Bruderschaft des Kreuzes

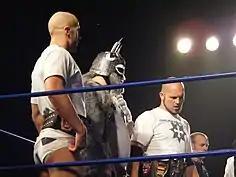
Castagnoli (left) and Ares (right) as the Campeones de Parejas in April 2010, with Tursas (center)

Bruderschaft des Kreuzes (BDK) (German for "Brotherhood of the Cross", commonly abbreviated to BDK) was a professional wrestling stable in the Chikara promotion.